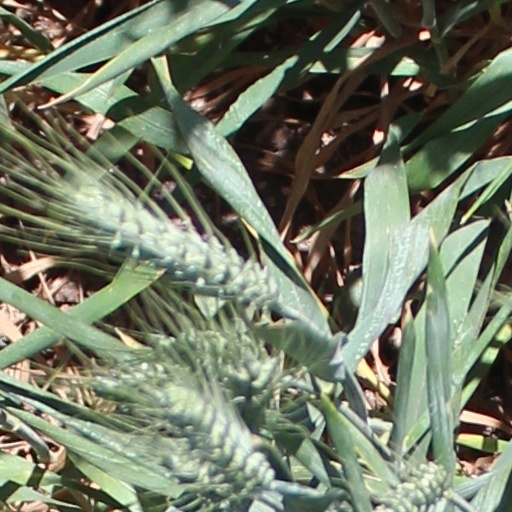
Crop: wheat